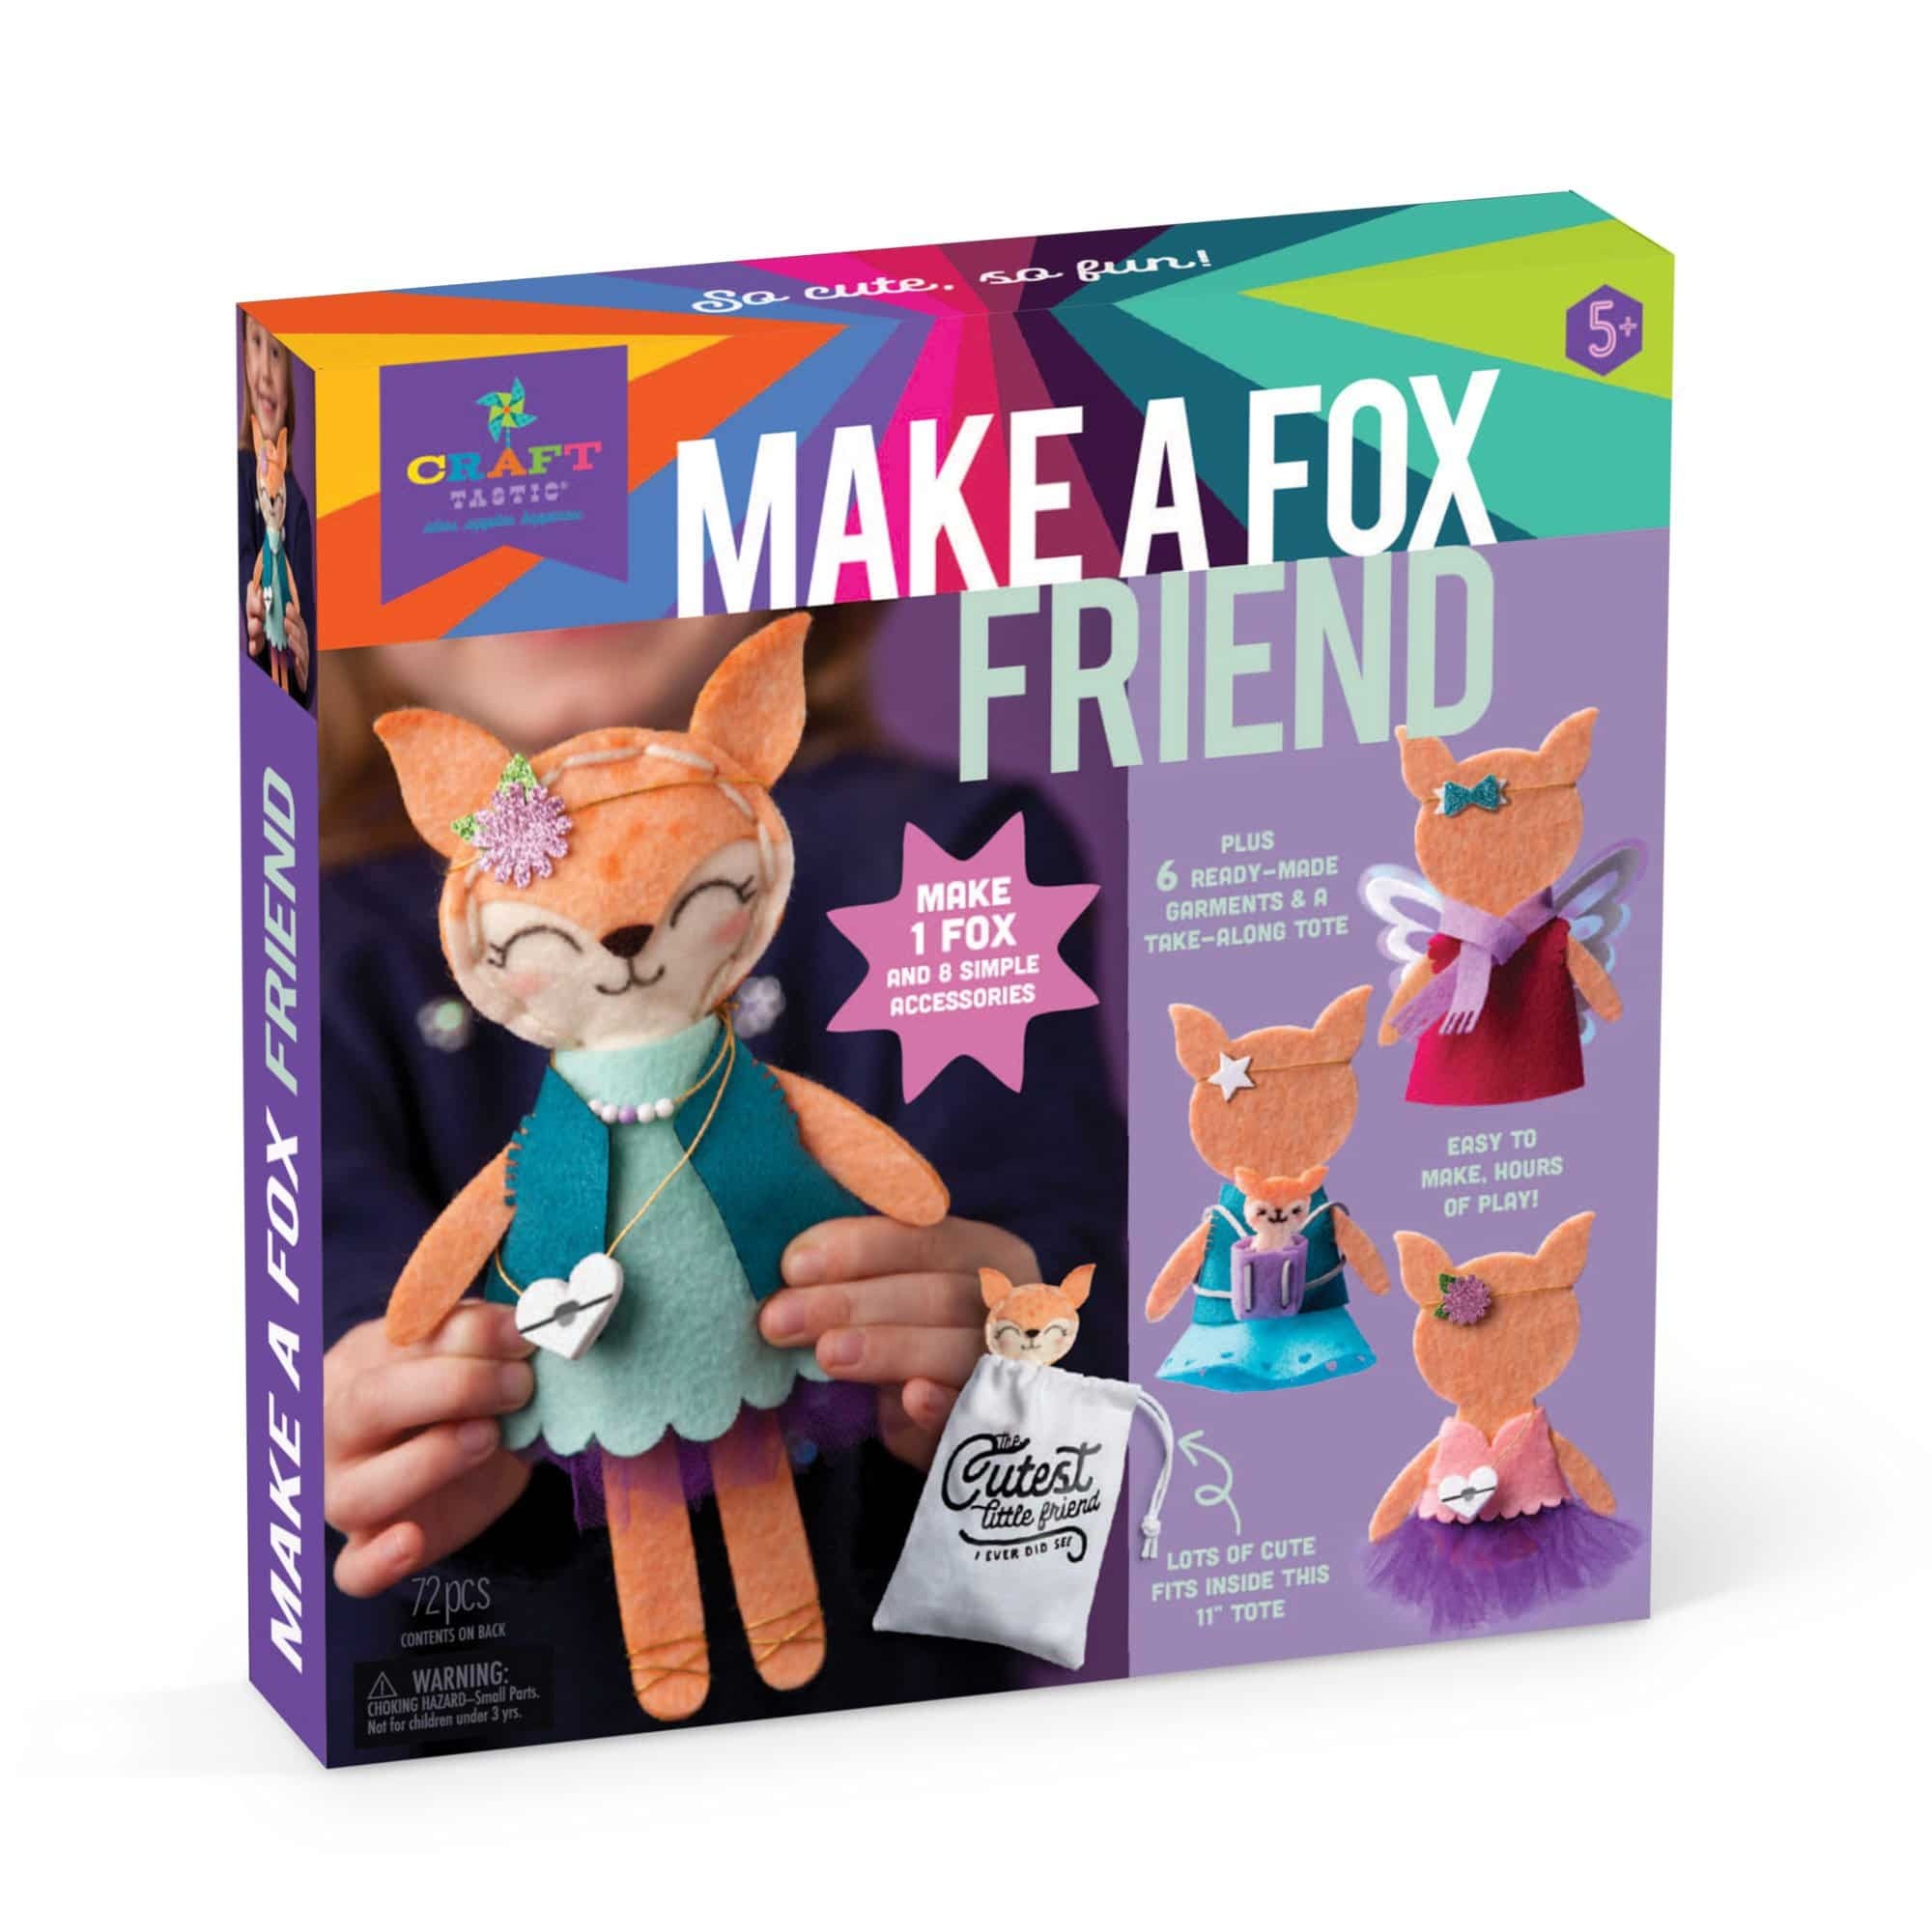
Craft-tastic Make a Fox Friend
Kids will be crafty like a fox with this adorable stuffie they can stitch and stuff themselves. They’ll simply love their new friend! They can dress her up as a fancy fox, give her fairy fox wings or much more! Find everything you need to make one fox friend and her fun wardrobe in this complete set. • Makes 1 fox stuffie and an assortment of clothes and accessories • Simple to sew, fun to dress! • Cute and cuddly craft perfect for kids • Includes travel tote! • Kit includes 1 drawstring bag, 5 plastic beads, 24” (61 cm) faux suede cord, 2 yds (1.8 m) acrylic yarn, 30 pcs polyester tulle, 7 elastic cords, 11 pcs felt, 1 pc faux suede, 8 glitter foam stickers, 2 pcs glitter foam, 1 pc acetate, .4 oz (11.3 g) polyester stuffing, 1 plastic needle, 1 pc adhesive, instructions
Brand: Ann Williams
Category: Arts & Entertainment > Hobbies & Creative Arts > Arts & Crafts > Art & Craft Kits > Toy Craft Kits > Doll Making Kits